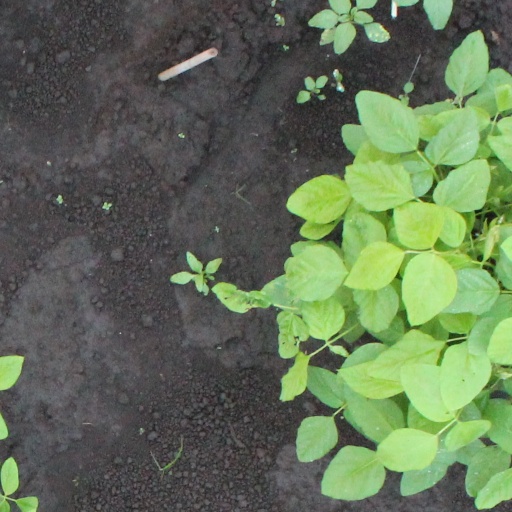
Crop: soybean